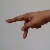
The image shows a hand gesture representing the letter 'P' in Indian Sign Language.